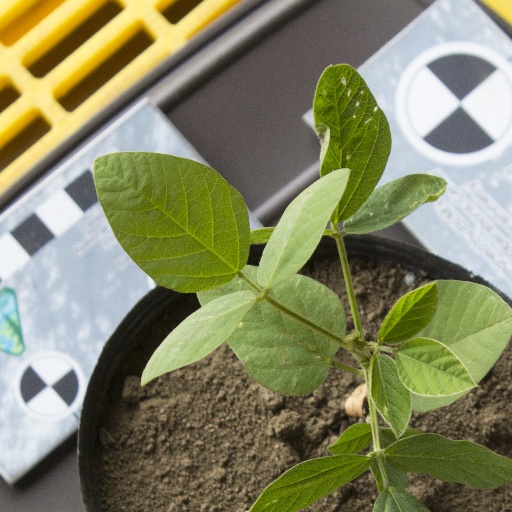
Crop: soybean